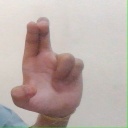
अक्षर: आ